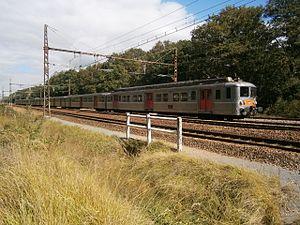
Une UM de Z 5300 roule sur la ligne de Paris-Montparnasse à Brest, au Perray-en-Yvelines (78). Elle assure une mission Transilien N, de Paris-Montparnasse à Rambouillet.
La Z 5300 est une rame automotrice électrique circulant en France et caractérisée par une caisse en acier inoxydable, ce qui lui vaut d'être surnommée « rame inox », « p'tit gris », « canette », « boîte de conserve » ou encore « couscoussière ». Elle succède aux Z 3700 et aux Z 5100.